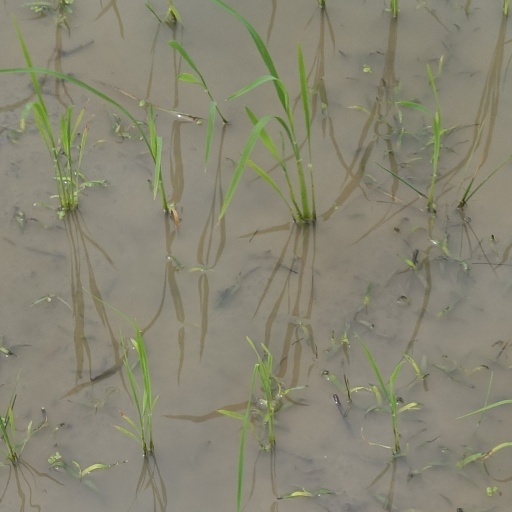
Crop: rice